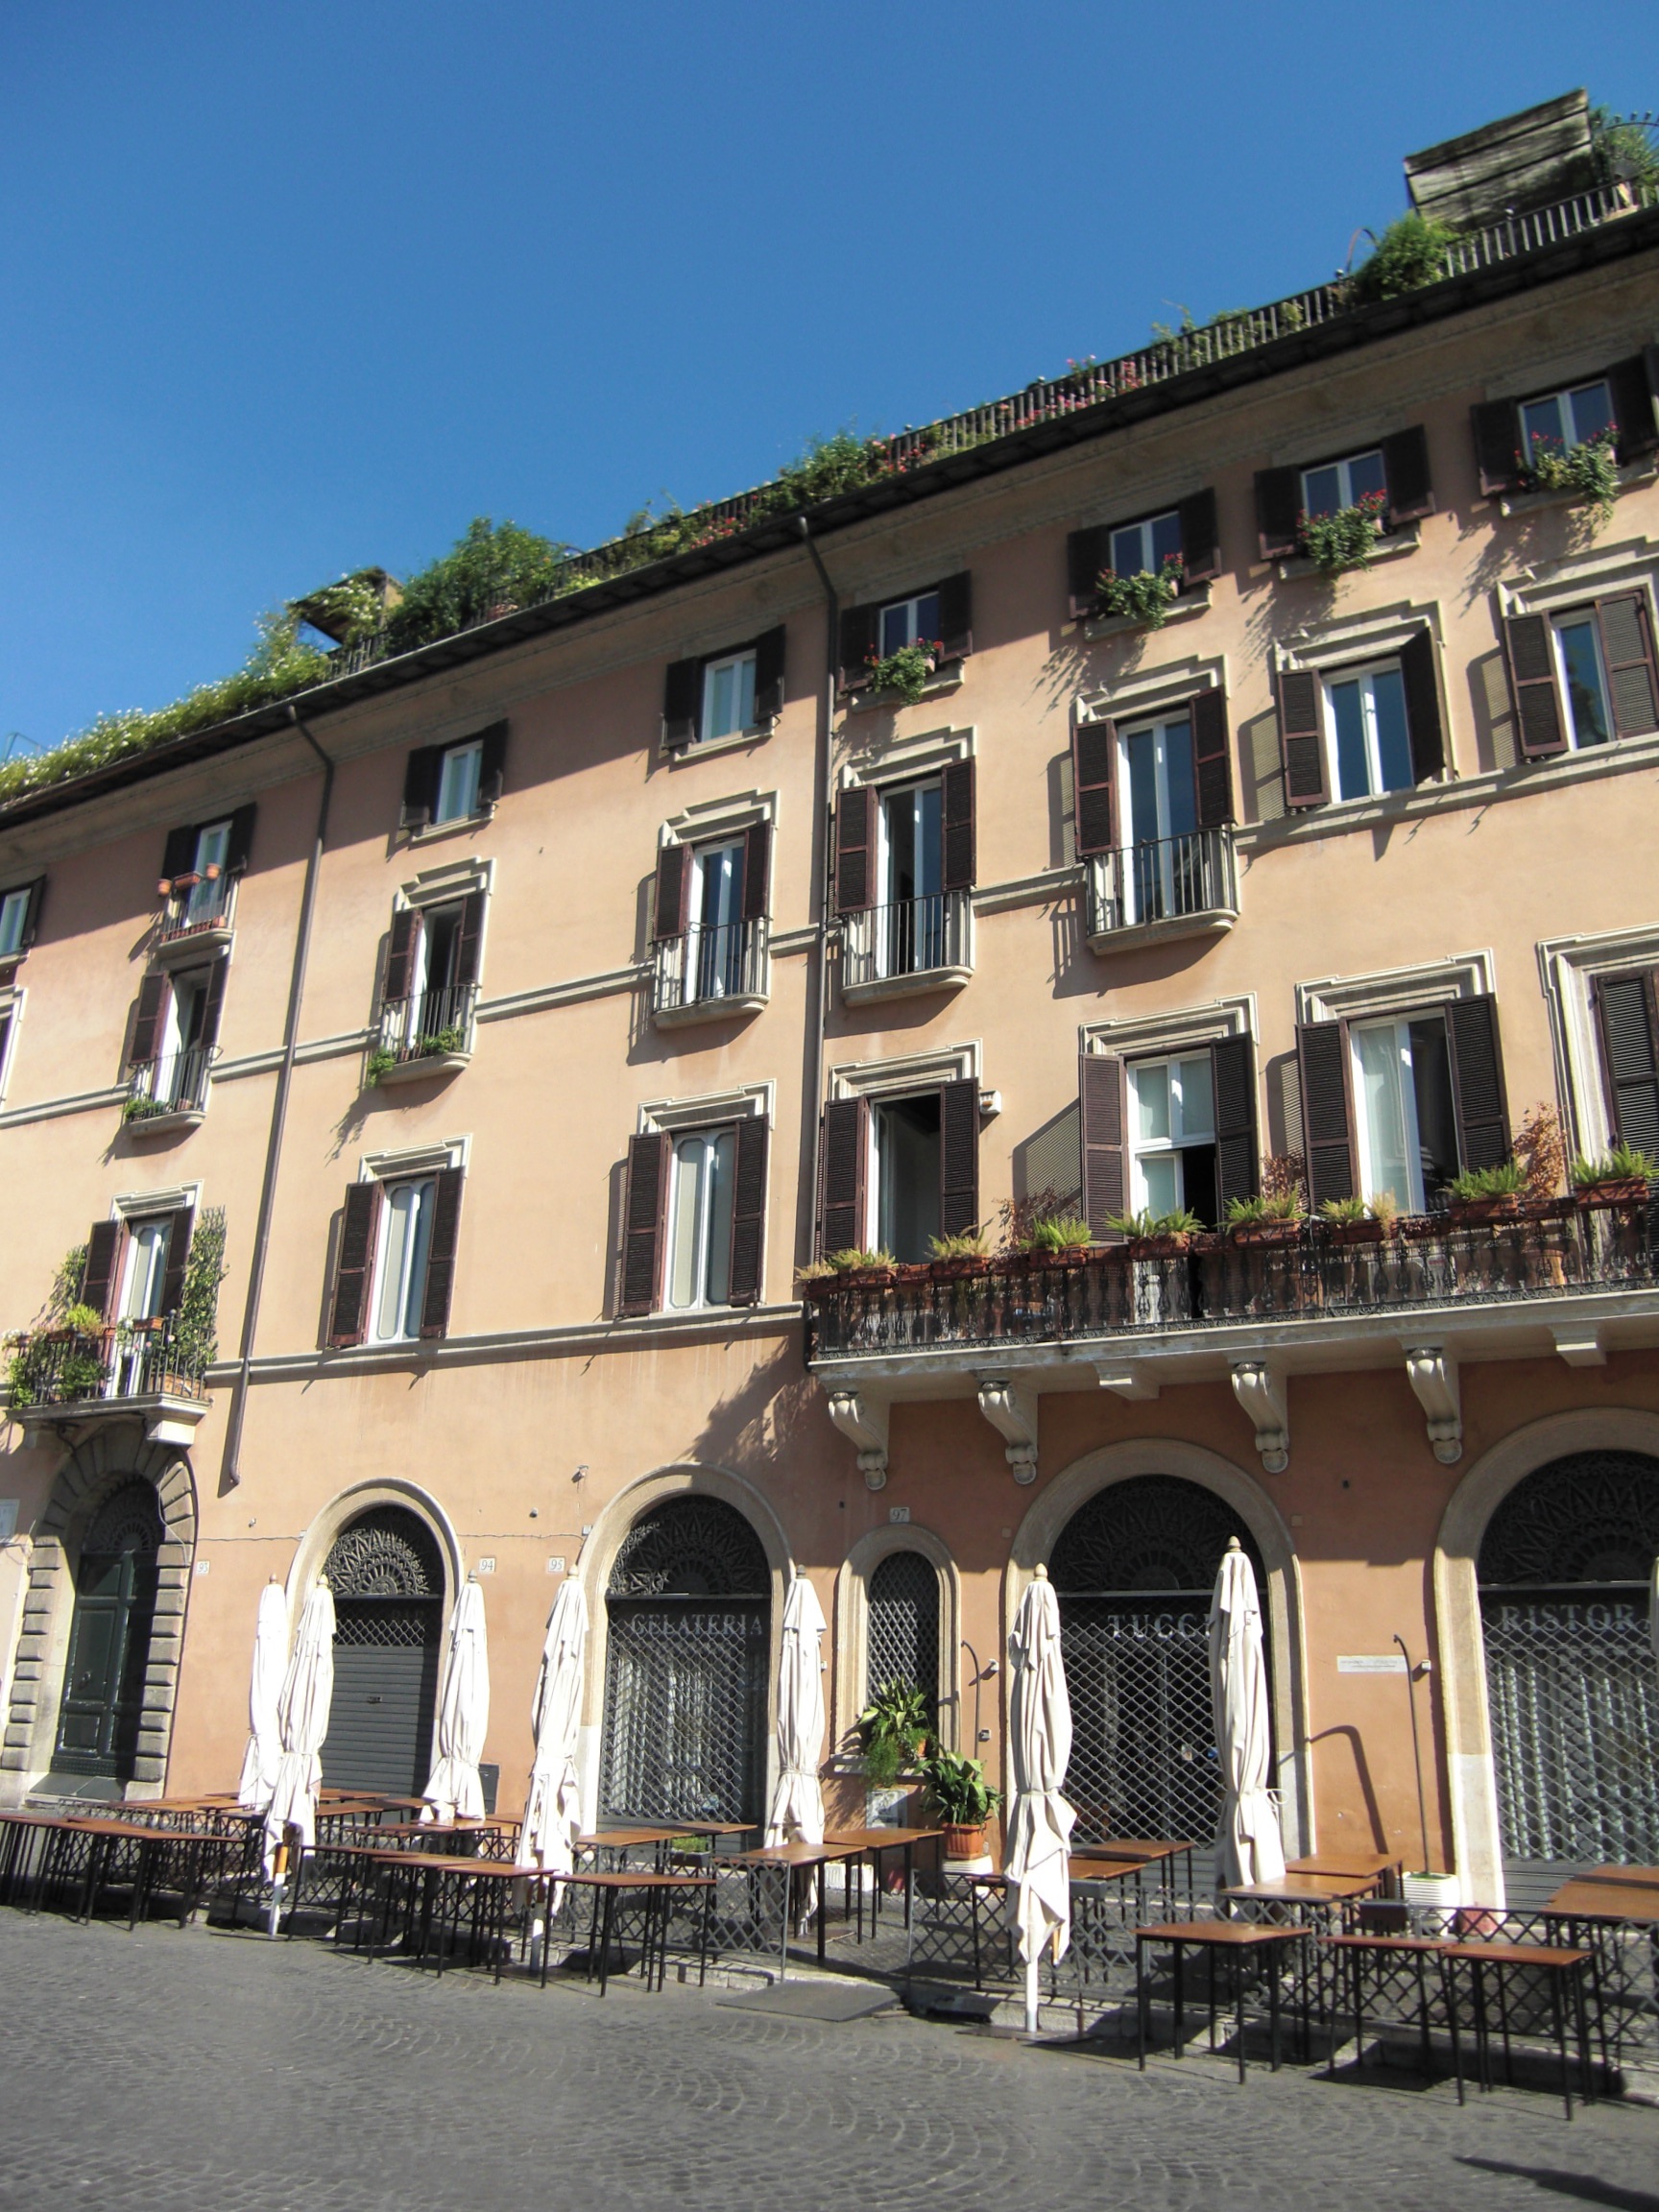
architecture, house, town, building, palace, italy, facade, property, tourism, waterway, rome, estate, neighbourhood, piazza navona